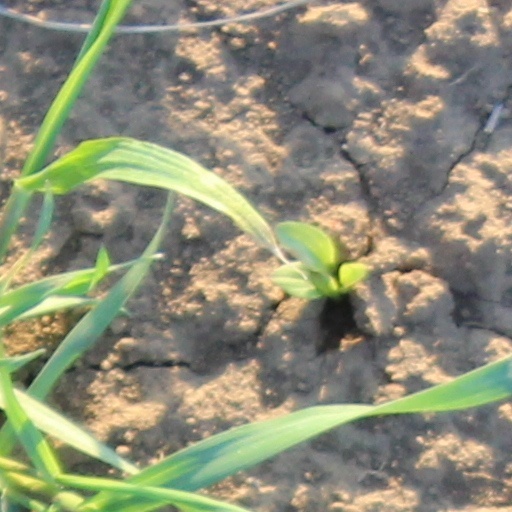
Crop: wheat